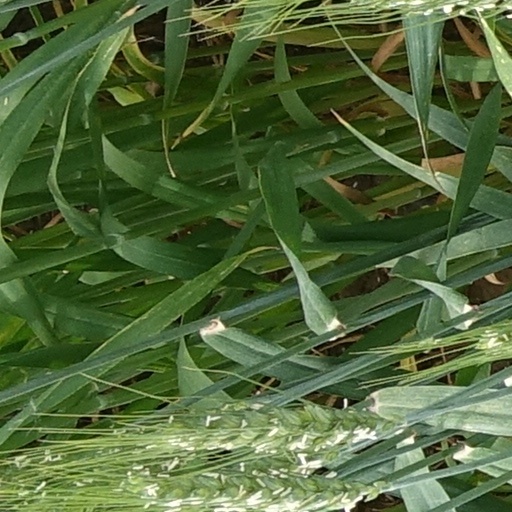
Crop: wheat